Ice age

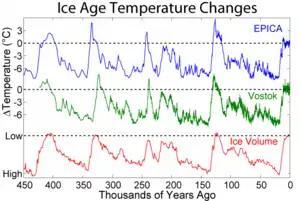
Shows the pattern of temperature and ice volume changes associated with recent glacials and interglacials.

Within the current glaciation, more temperate and more severe periods have occurred. The colder periods are called "glacial periods", the warmer periods "interglacials", such as the Eemian Stage. There is evidence that similar glacial cycles occurred in previous glaciations, including the Andean-Saharan and the late Paleozoic ice house. The glacial cycles of the late Paleozoic ice house are likely responsible for the deposition of cyclothems.